Tea

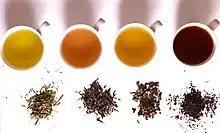
Teas of different levels of oxidation (L to R): green, yellow, oolong, and black

Pests that can afflict tea plants include mosquito bugs, genus "Helopeltis", which are true bugs and not to be confused with dipterous insects of family "Culicidae" ('mosquitos'). Mosquito bugs can damage leaves both by sucking plant materials, and by the laying of eggs (oviposition) within the plant. Spraying with synthetic insecticides may be deemed appropriate. Other pests are Lepidopteran leaf feeders and various tea diseases.